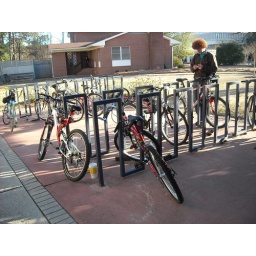
This the bike rake beside the biology building. Riding bikes and walking is very popular at Georgia Southern University.